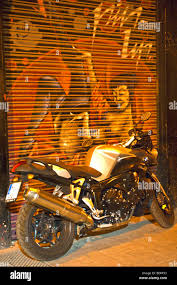
Vehicle type: Motorcycles